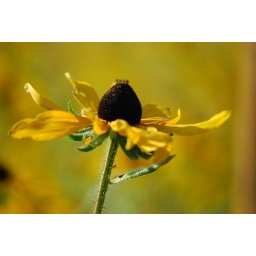
in the sea of yellow are little islands with tropical trees and native residents.